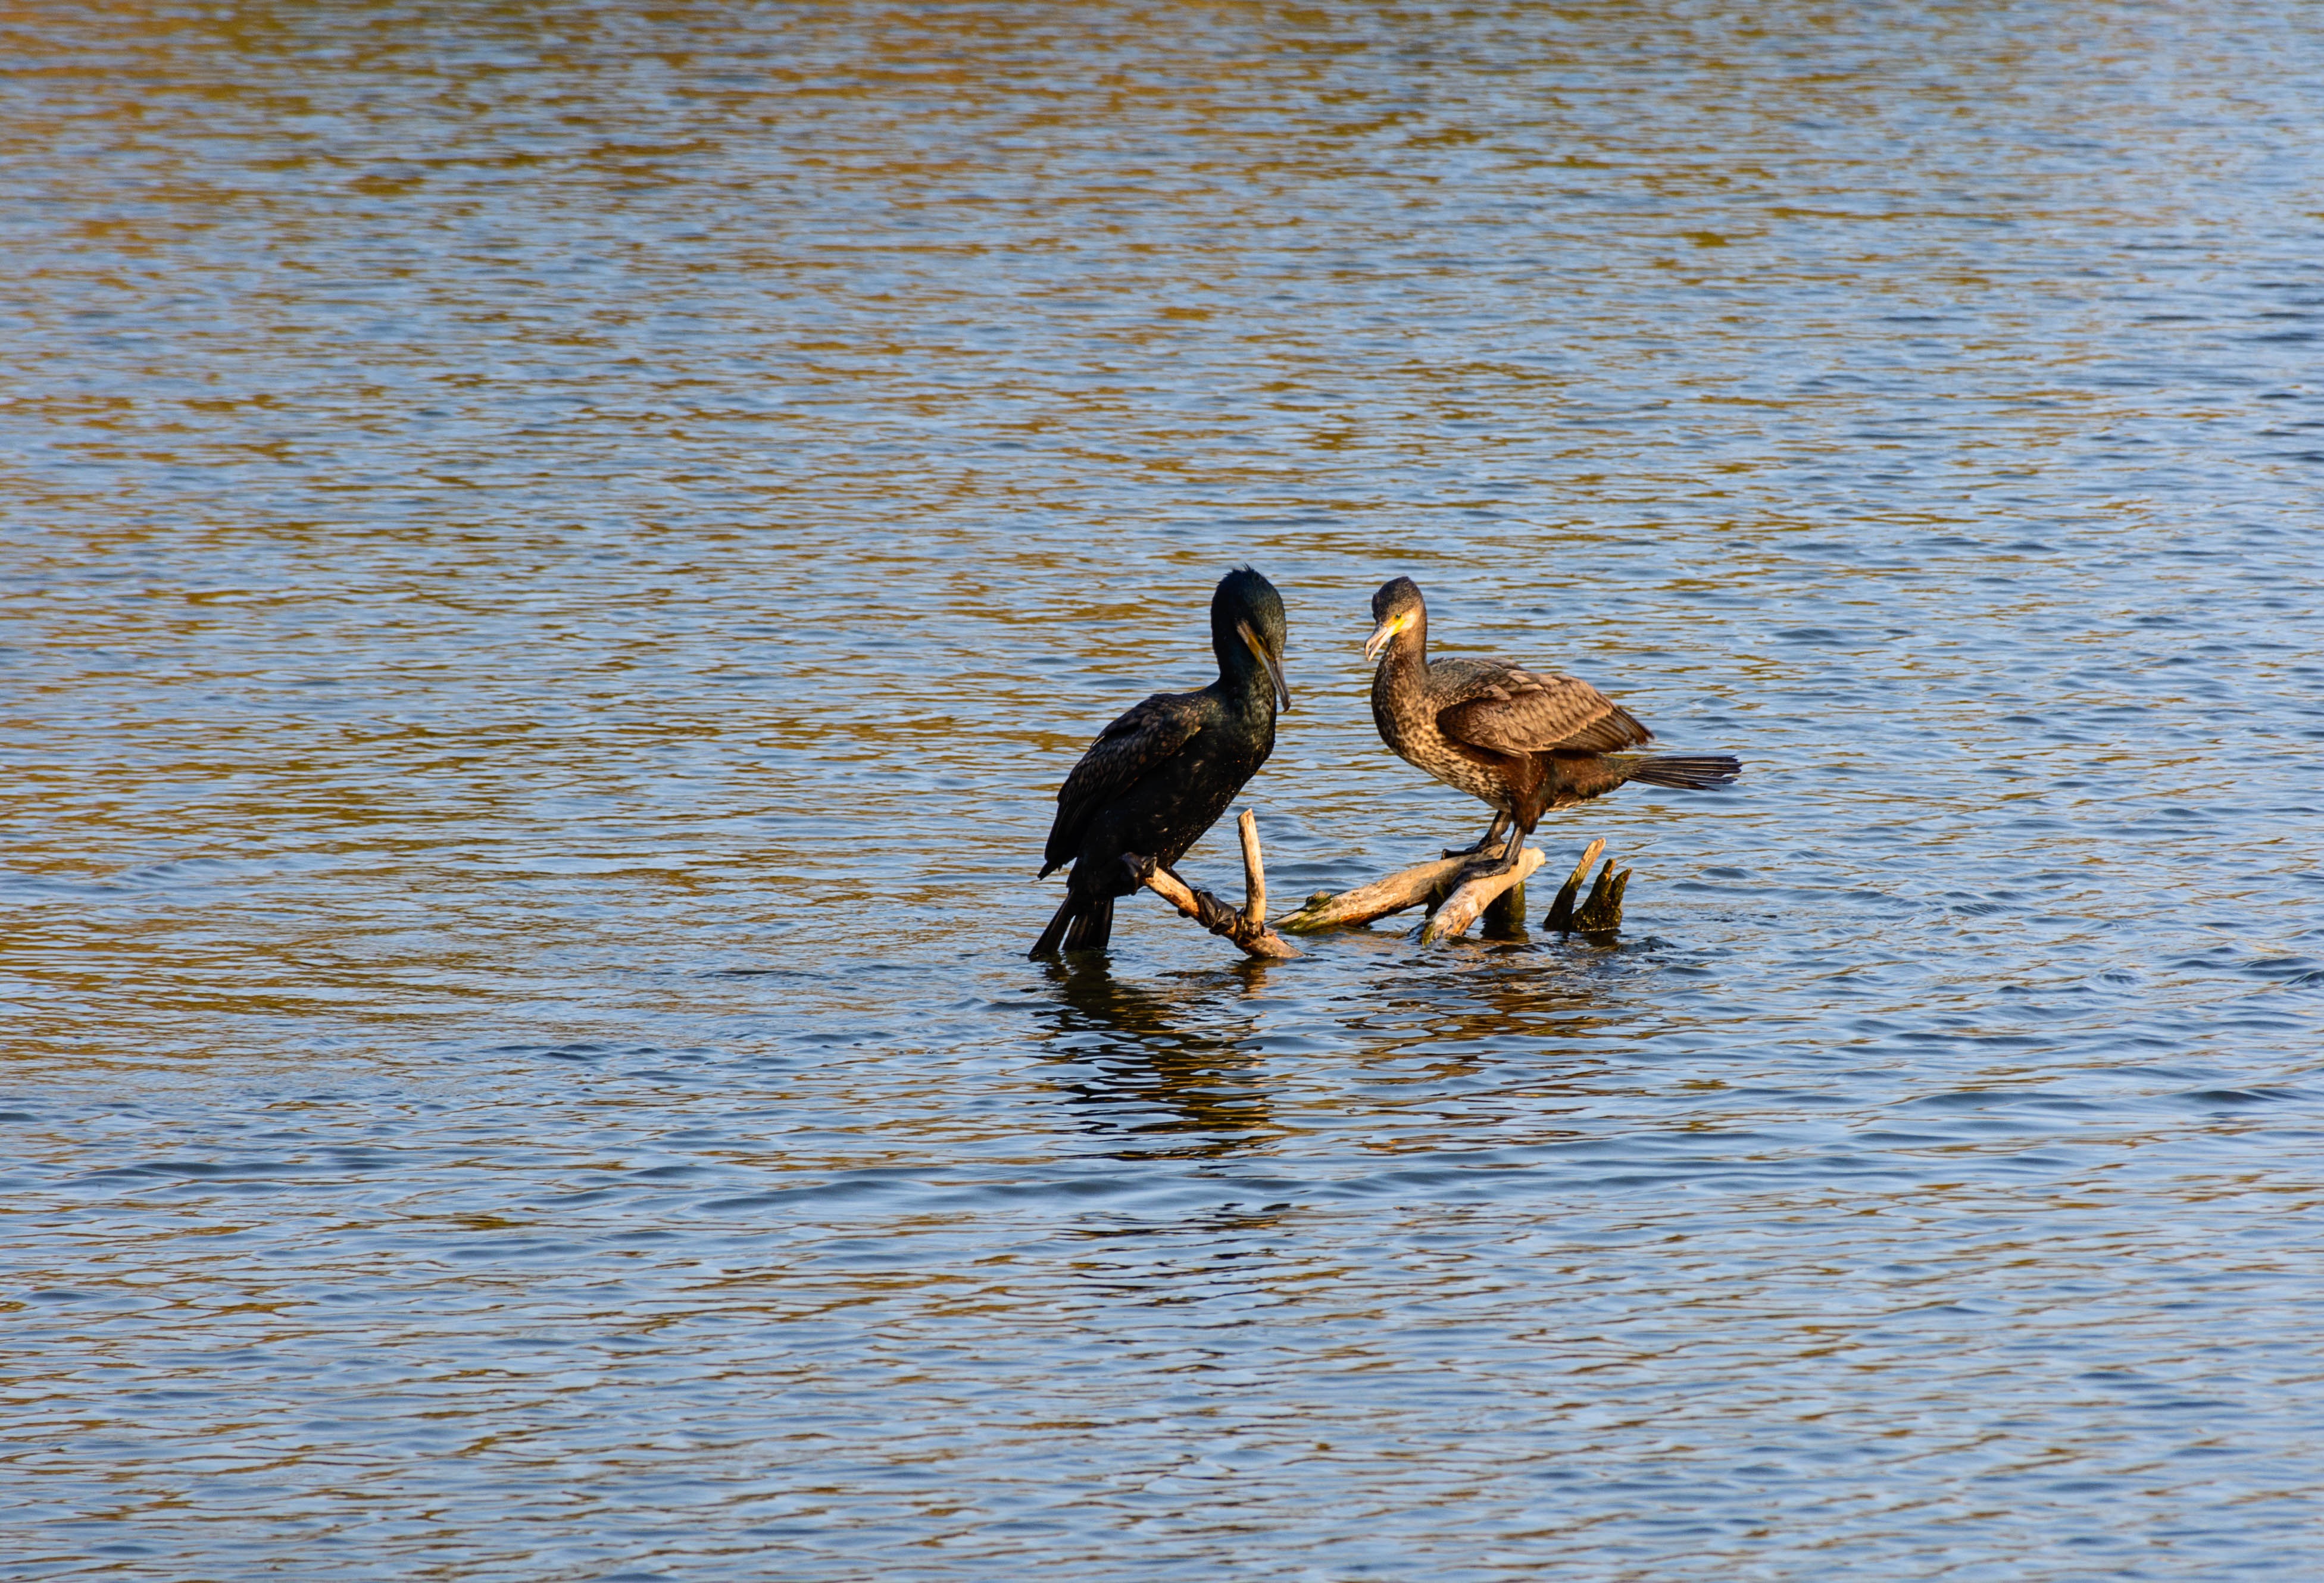
water, nature, bird, river, wildlife, reflection, fauna, birds, wetland, vertebrate, ducks, water bird, shorebird